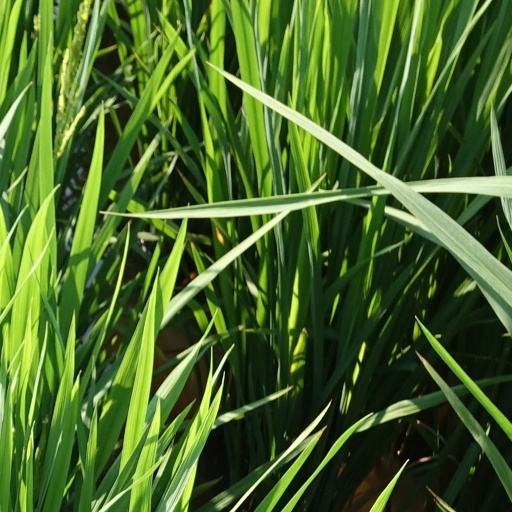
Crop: rice